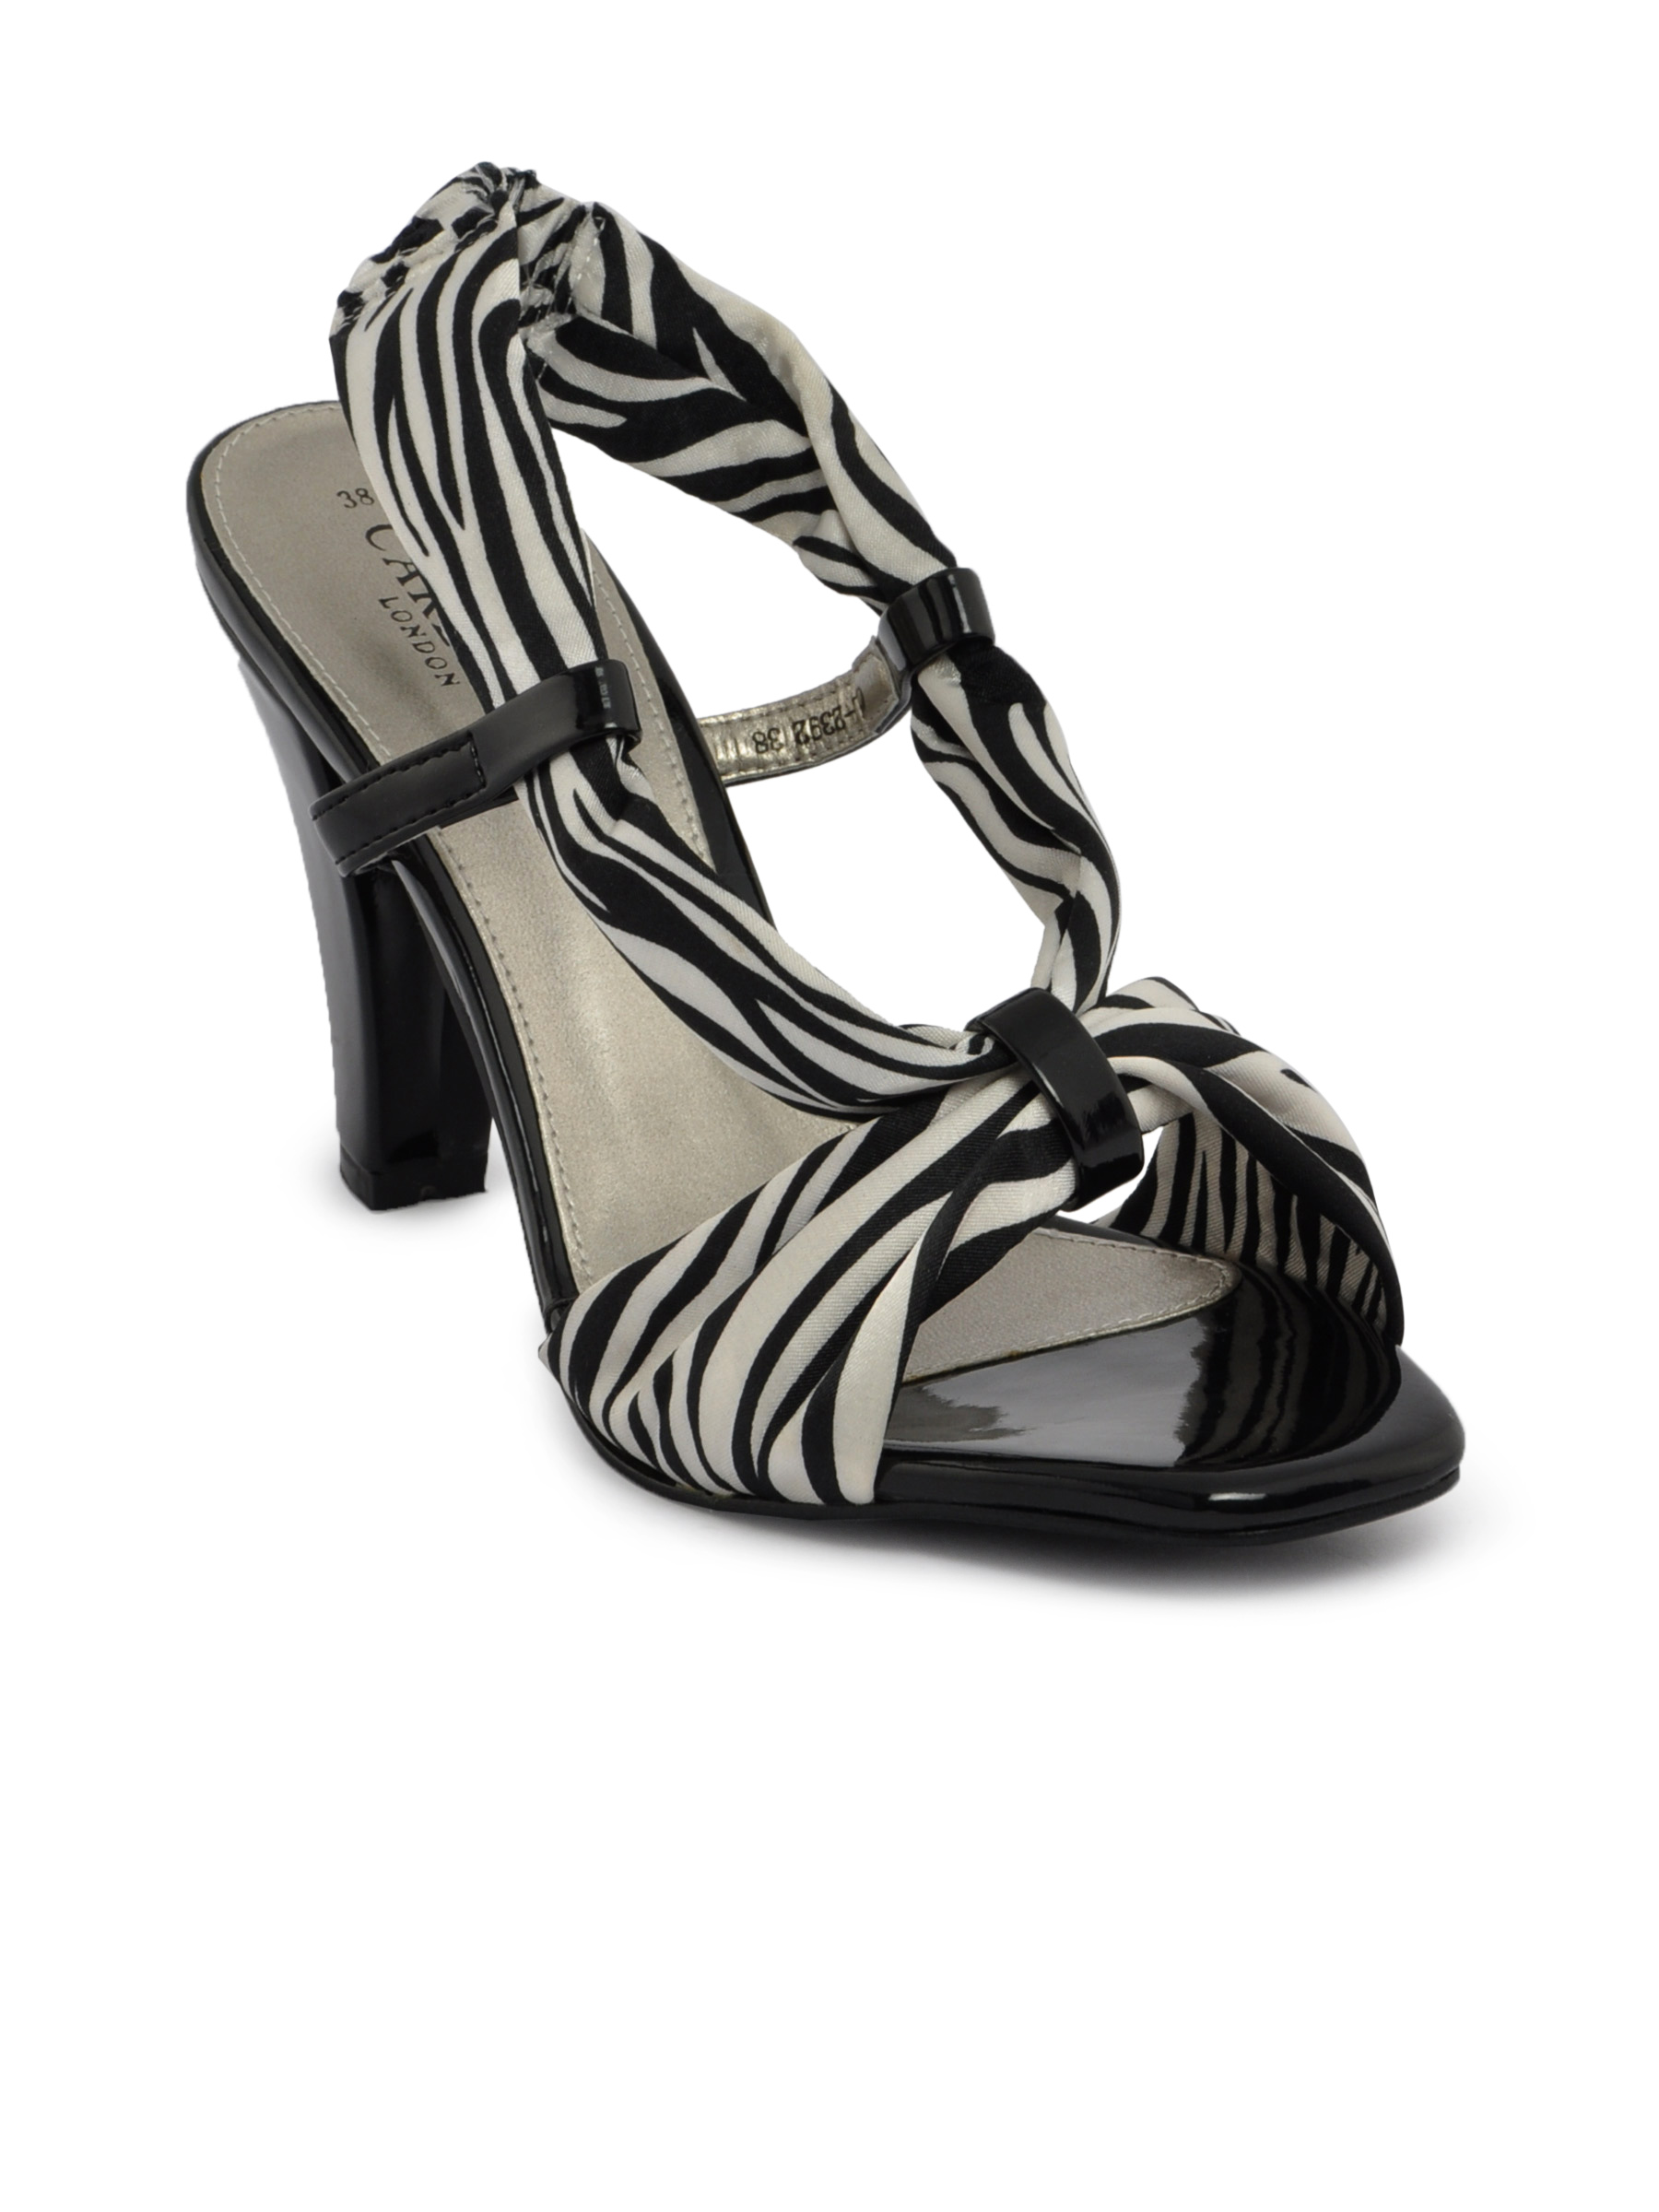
Carlton London Women Classy Black Heels
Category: Footwear / Shoes / Heels
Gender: Women
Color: Black
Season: Summer 2011
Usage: Casual